Ceratosaurus

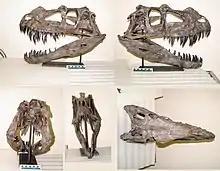
Juvenile skull in multiple views

A cast of the brain cavity of the holotype was made under Marsh's supervision, probably during preparation of the skull, allowing Marsh to conclude that the brain "was of medium size, but comparatively much larger than in the herbivorous dinosaurs". The skull bones, however, had been cemented together afterwards, so the accuracy of this cast could not be verified by later studies.